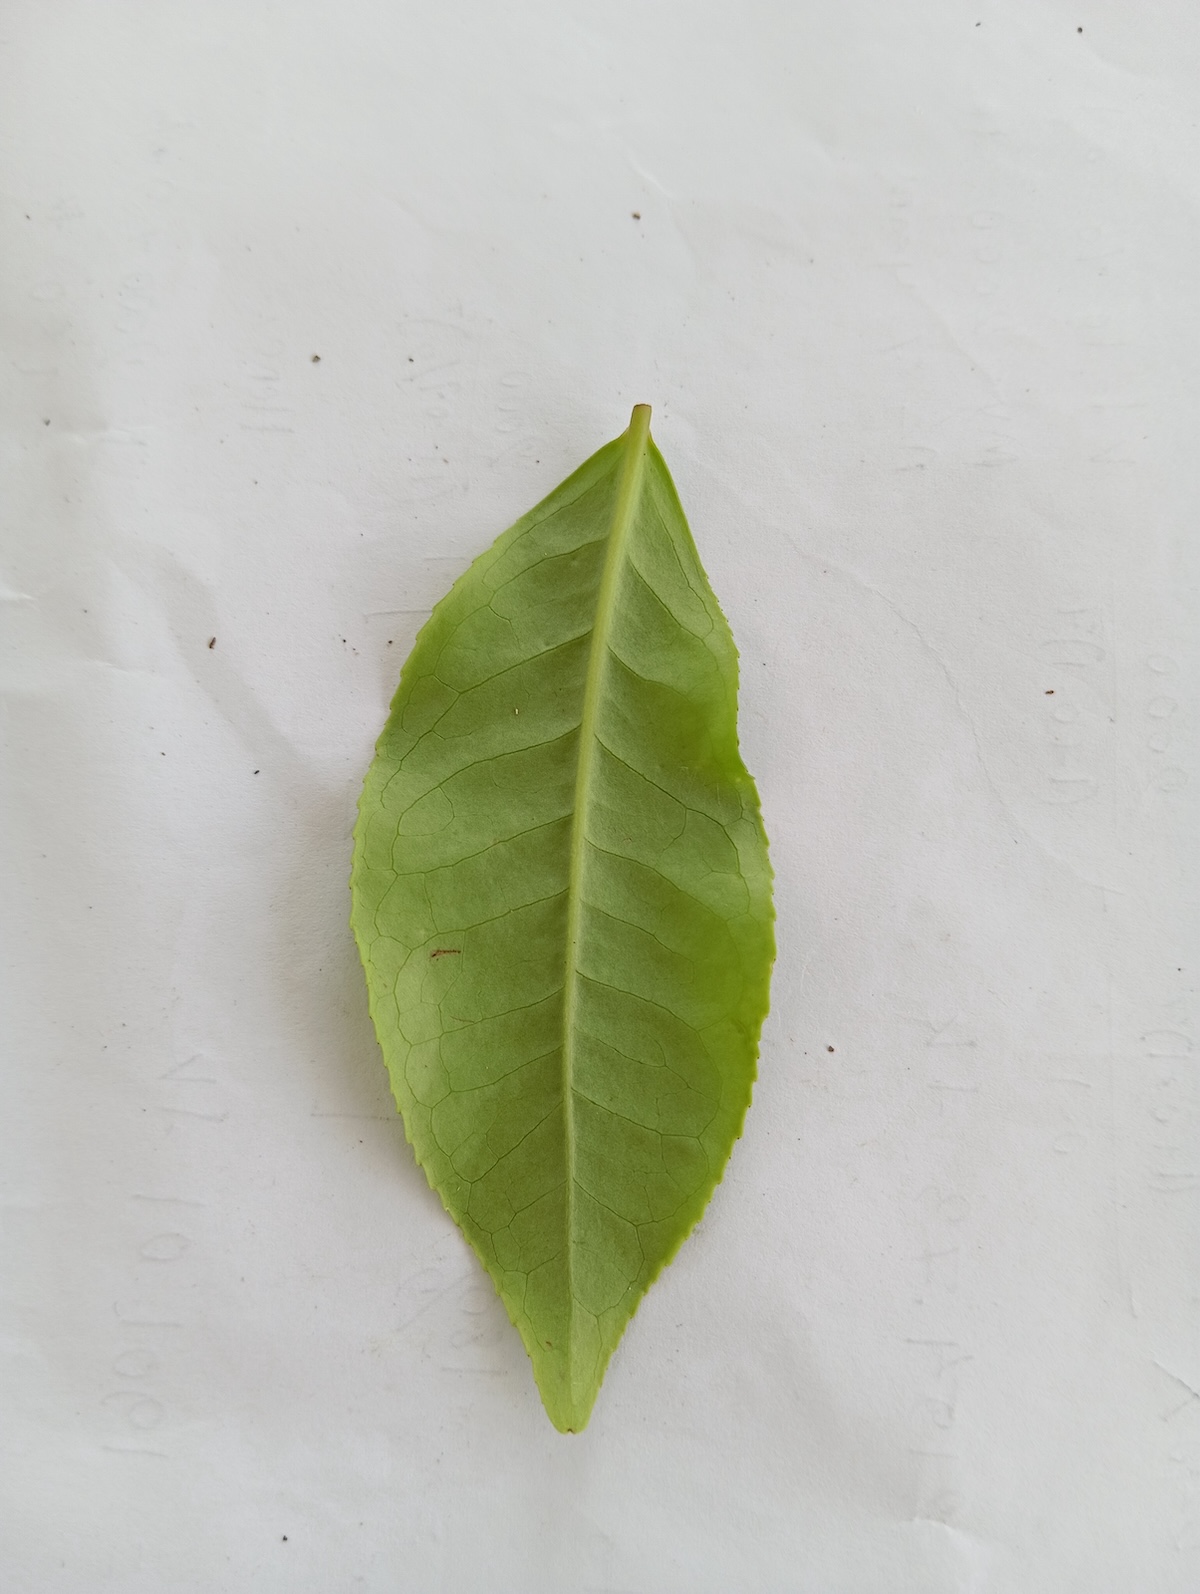
Label: Healthy leaf